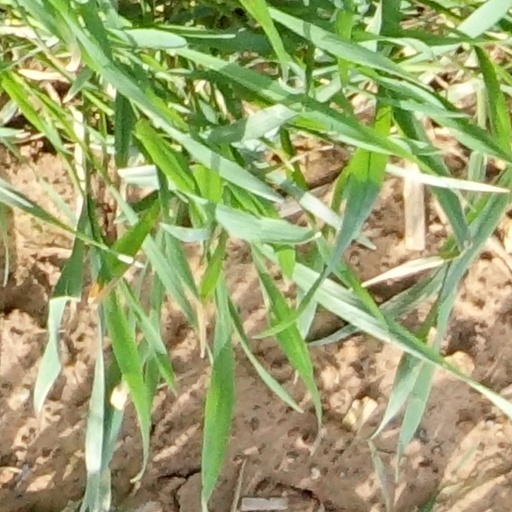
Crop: wheat